Minnesota State Highway 270

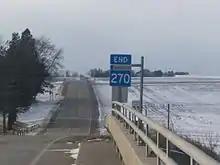
MN 270 at the western city limit of Hills

MN 270 serves as a short east–west connector route in southwest Minnesota between Hills and US 75. Its route follows 1st Street in Hills. The western terminus of Highway 270 at Hills is located approximately from the South Dakota state line and from the Iowa state line. The highway is legally defined as Route 270 in the Minnesota Statutes.